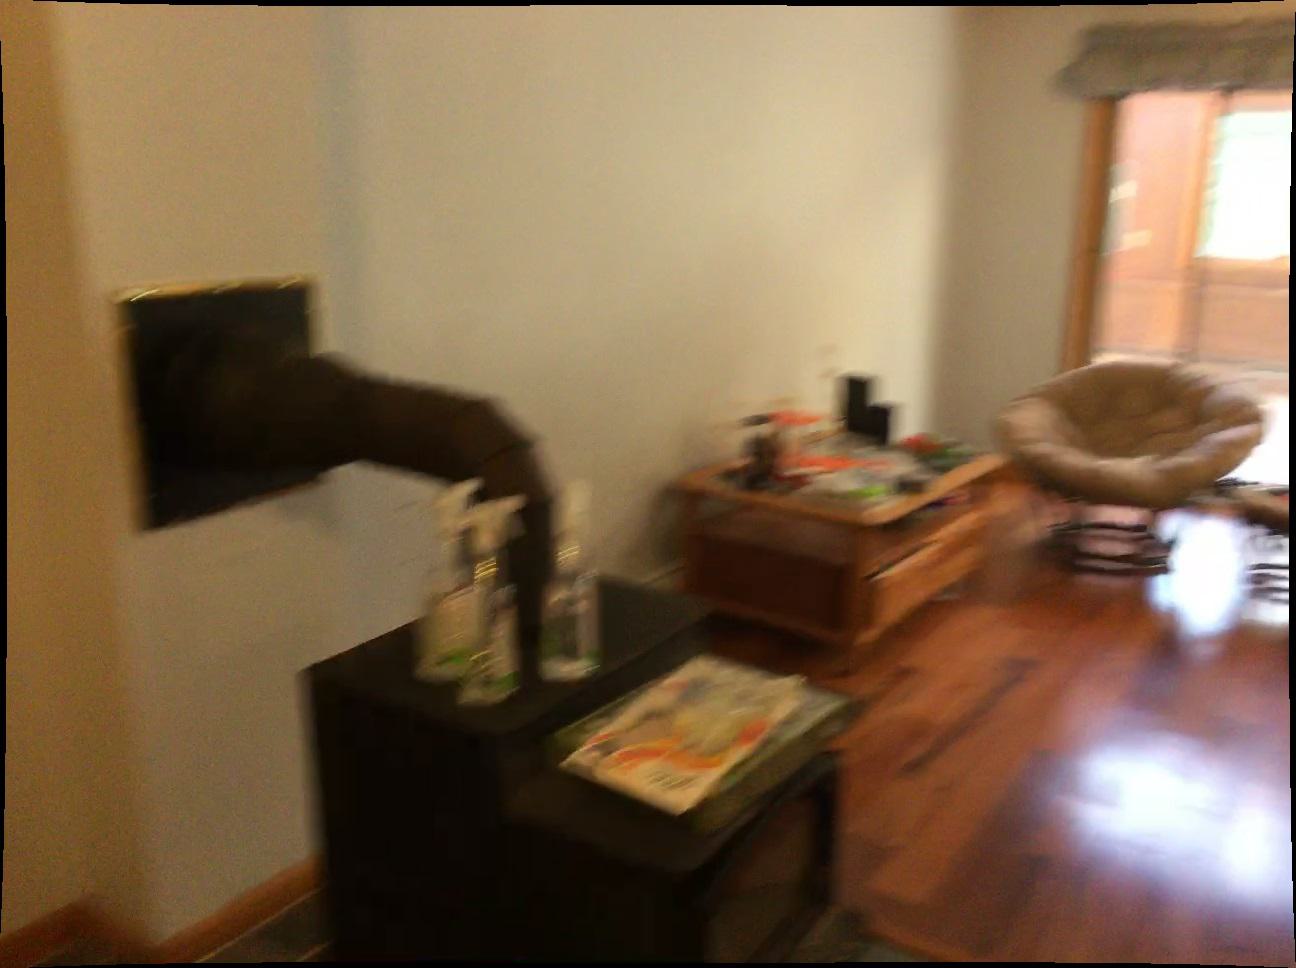
Question: Can the stove fit behind the chair from the world's perspective? Final answer should be yes or no.
Answer: Yes